History of Bombay in independent India

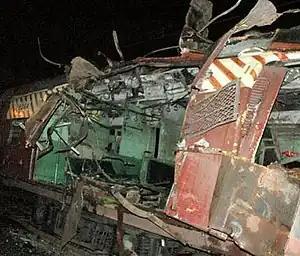
One of the bomb-damaged coaches at the Mahim station in Mumbai during the 11 July 2006 train bombings

The need for urban development on the mainland across from Mumbai Island was first officially recommended in the 1940s. In 1945, a Post-war development committee suggested that areas should be developed on the mainland on the opposite side of the harbour to contain the future growth of the city. In 1947, N. V. Modak and Albert Mayer published their plan, stressing on controlled development of the city, suburbs, and its neighbouring cities like Thane, Vasai, and Uran. In March 1964, the Municipal Corporation of Greater Mumbai submitted its development plan for Greater Mumbai, which was criticized for various reasons, but approved in 1967. By that time, another plan had been developed by two of Mumbai's leading architects Charles Correa and Pravin Mehta, and an engineer Shirish Patel. They suggested that a "twin city" of equal size and prominence to Greater Mumbai, would only be able to solve the city's congestion problems. Thus, the idea of the creation of Navi Mumbai was born.